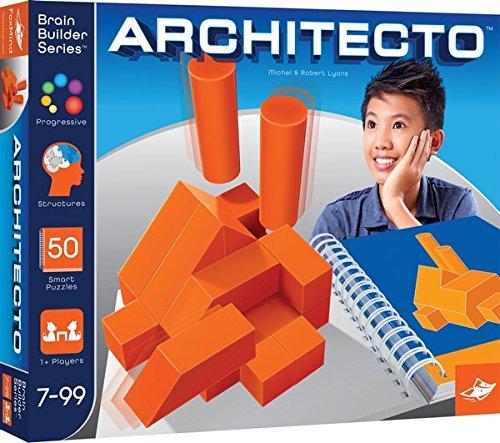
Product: Foxmind Architecto
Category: Toys & Games | Puzzles | Brain Teasers
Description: TRY OUR OTHER CAPTIVATING PUZZLE GAMES: Part of the Brain Builder Series by FoxMind Architecto, Equilibrio, Perspecto, Tangramino, where players progress at their own rhythm as puzzles gradually become more challenging.
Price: $22.90
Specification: ProductDimensions:11.2x9.1x1.9inches|ItemWeight:2.16pounds|ShippingWeight:2.16pounds(Viewshippingratesandpolicies)|DomesticShipping:ItemcanbeshippedwithinU.S.|InternationalShipping:ThisitemcanbeshippedtoselectcountriesoutsideoftheU.S.LearnMore|ASIN:B000PHQLME|Itemmodelnumber:FOX-310086|Manufacturerrecommendedage:6-15years